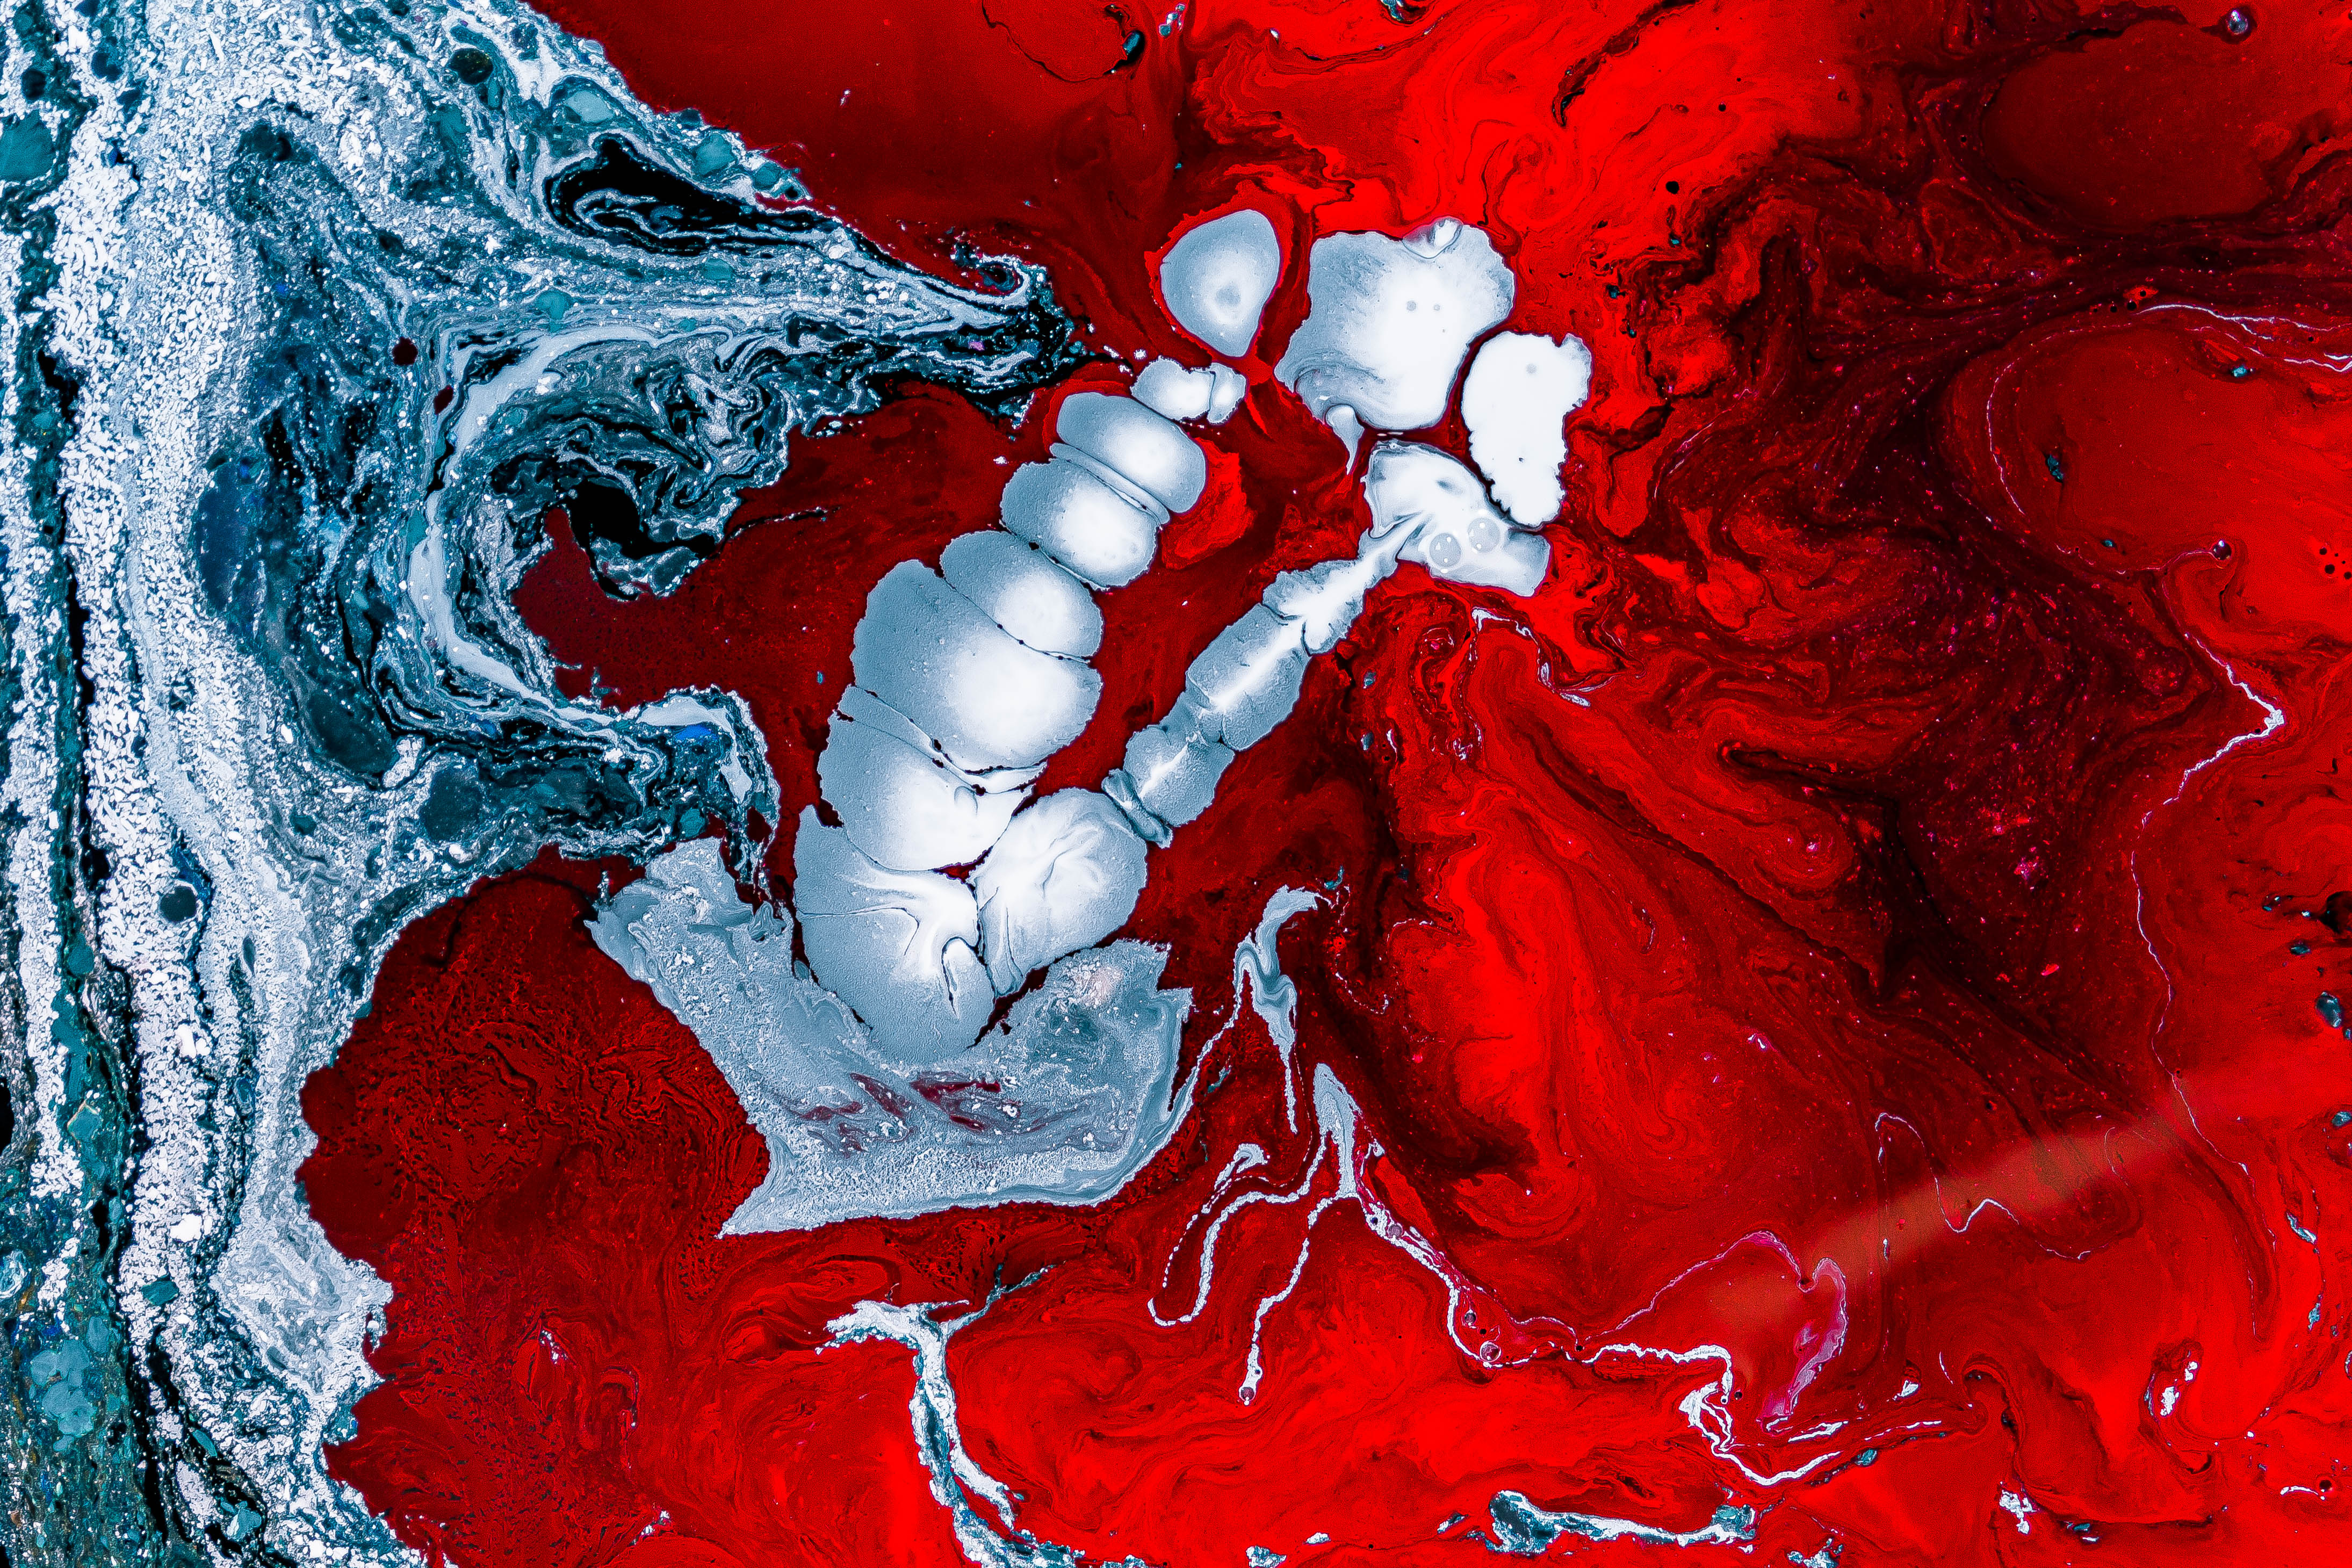
red, art, illustration, organ, fictional character